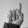
ASL letter: D